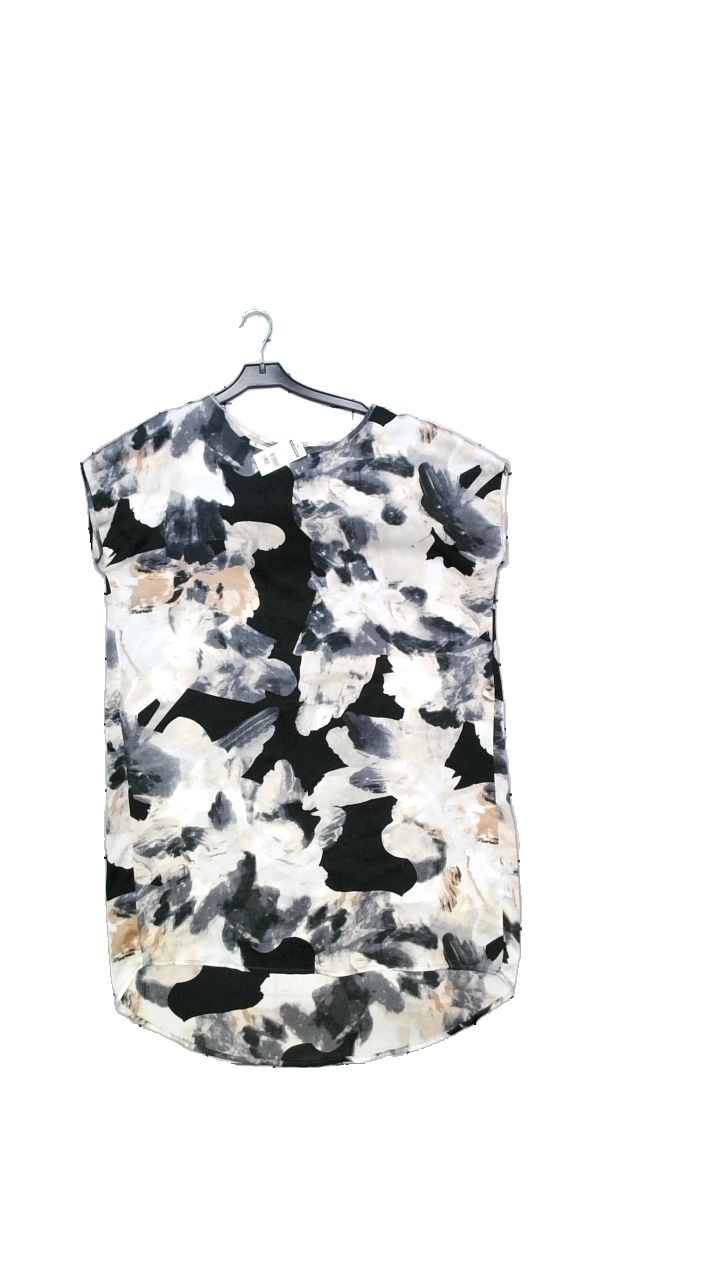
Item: Dress (Ladies)
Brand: Lipo Lipo
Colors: Black, Multicolor, Beige, Grey
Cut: Regular, Loose
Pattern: Geometric print
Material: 100% polyester
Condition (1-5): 4
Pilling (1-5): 5
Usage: Reuse
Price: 50-100